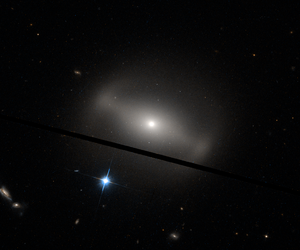
NGC 1460 est une petite galaxie lenticulaire située dans la constellation de l'Éridan à environ 63 millions d'années-lumière de la Voie lactée. Elle a été découverte par l'astronome britannique John Herschel en 1837.